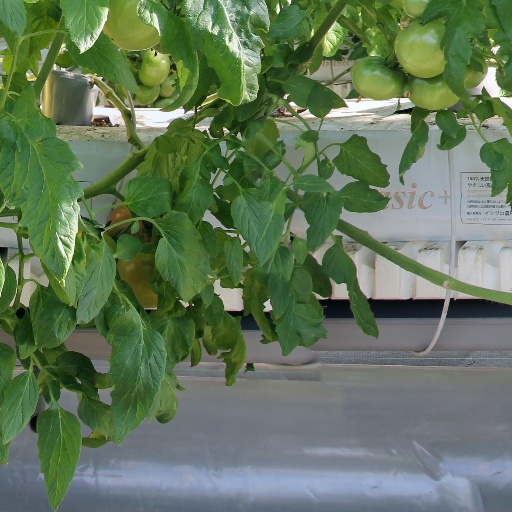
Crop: tomato